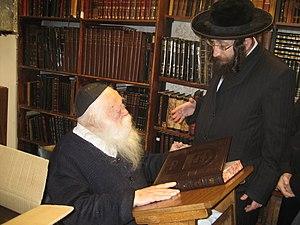
Shmaryahu Yosef Chaim Kanievsky est un rabbin israélien né en Biélorussie, le fils du rabbin Yaakov Yisrael Kanievsky, considéré, comme l'était son père, comme un des plus grands décisionnaires de la loi juive, dans le judaïsme orthodoxe, et haredi en particulier.